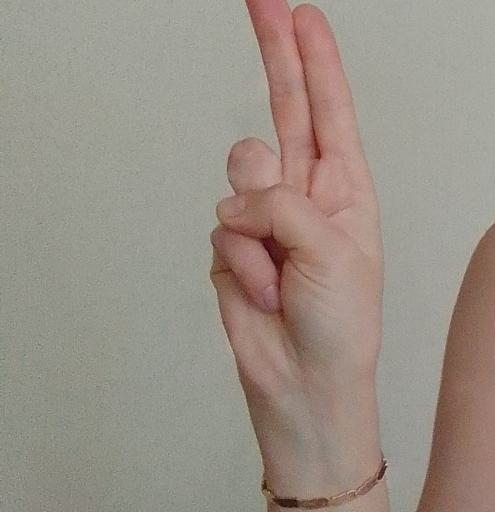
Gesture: two_up